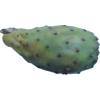
Label: cactus_fruit_green